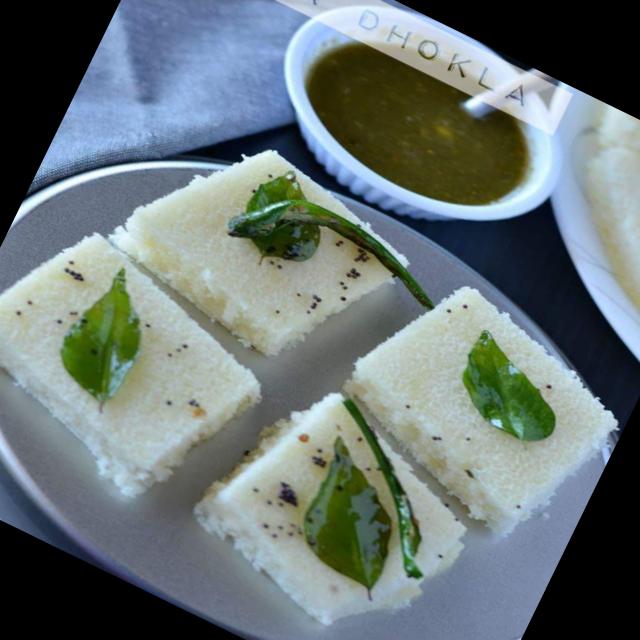
Dish: dhokla